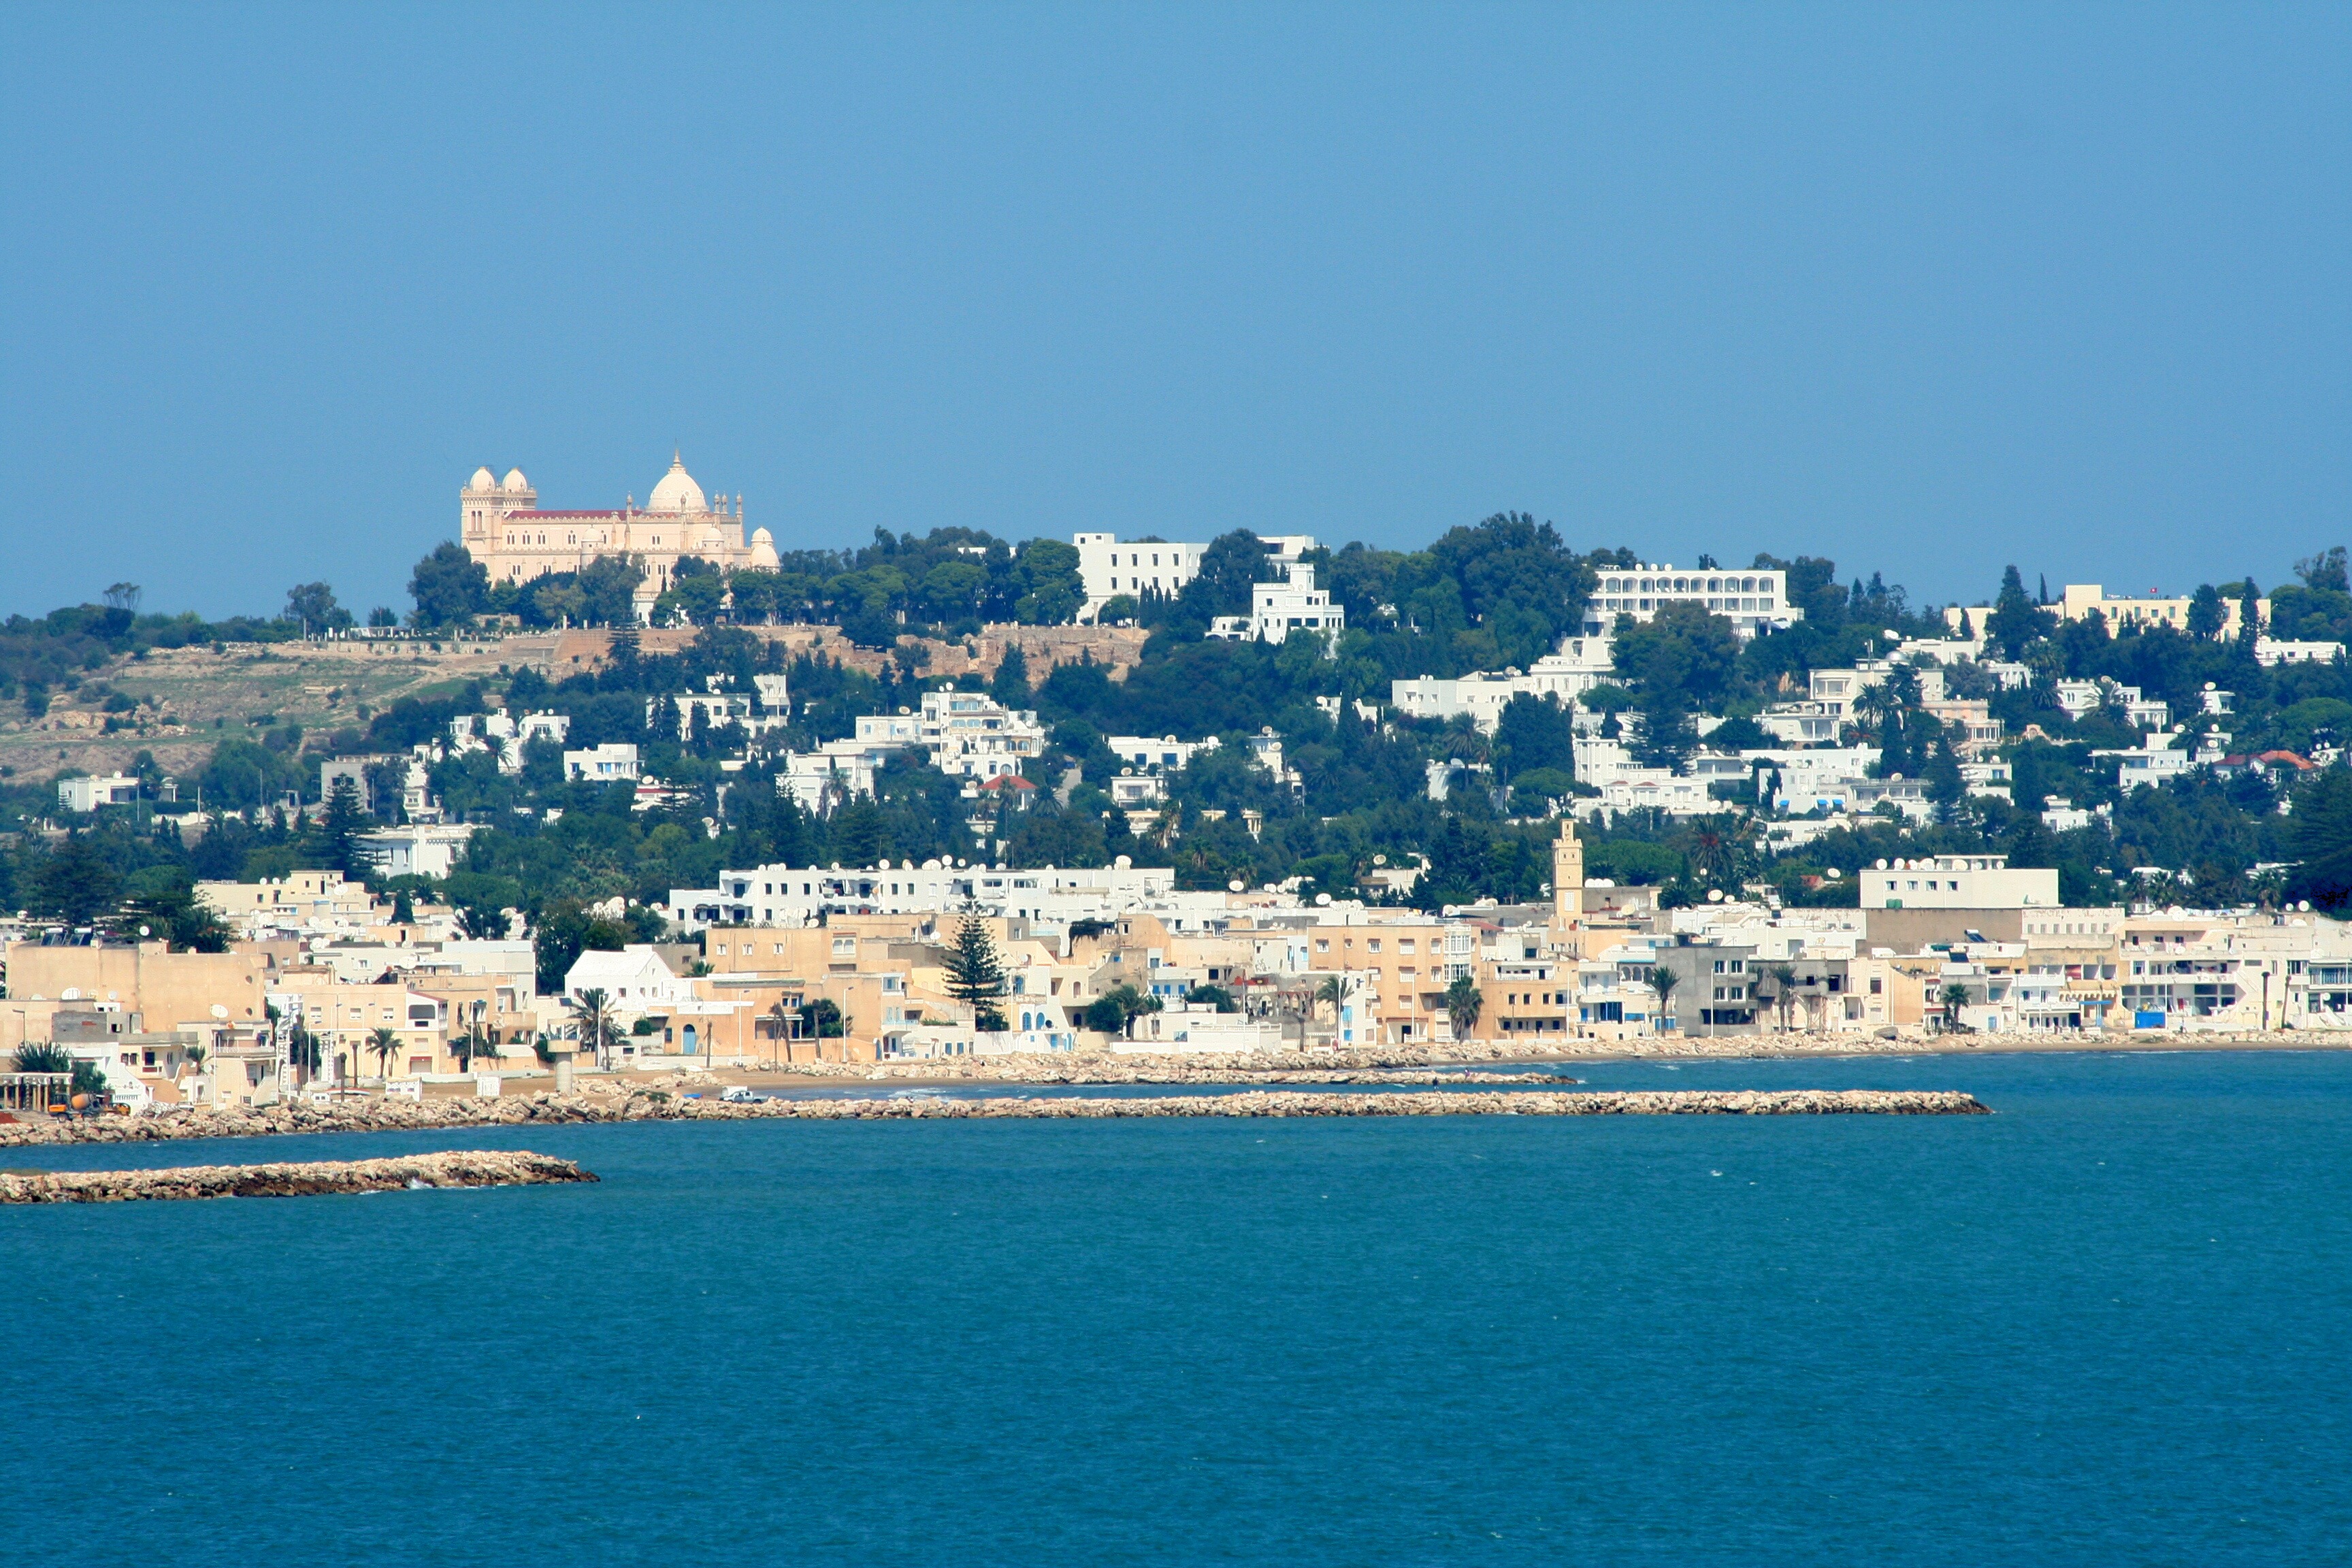
beach, sea, coast, horizon, architecture, sky, sunshine, sun, white, skyline, town, building, cityscape, vacation, mediterranean, holiday, bay, blue, trees, homes, outlook, rocky coast, cape, arabic, tunisia, aerial photography, tunis